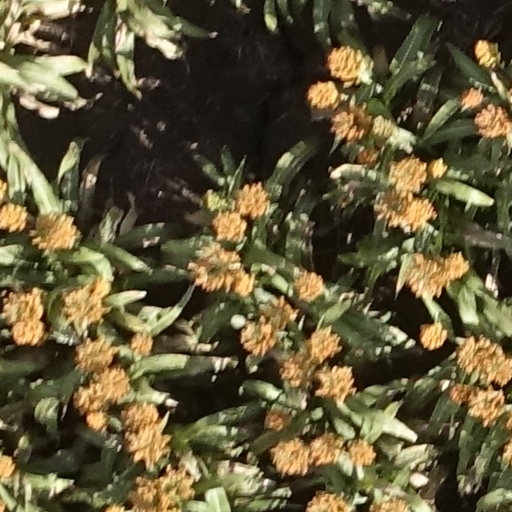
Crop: sorghum